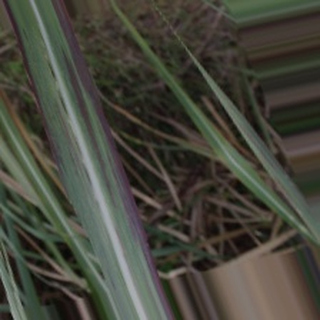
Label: sugarcane_bacterial_blight